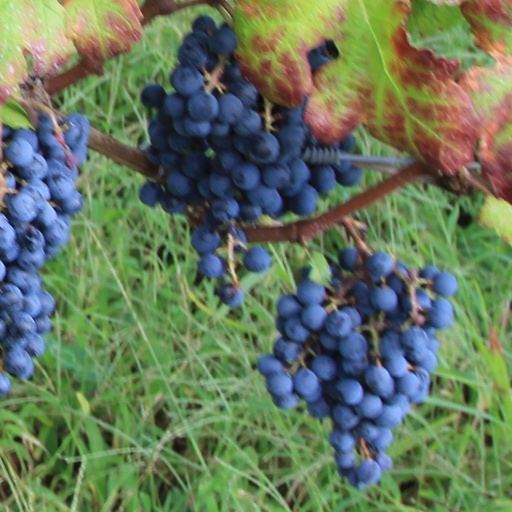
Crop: grape